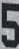
Number: 5